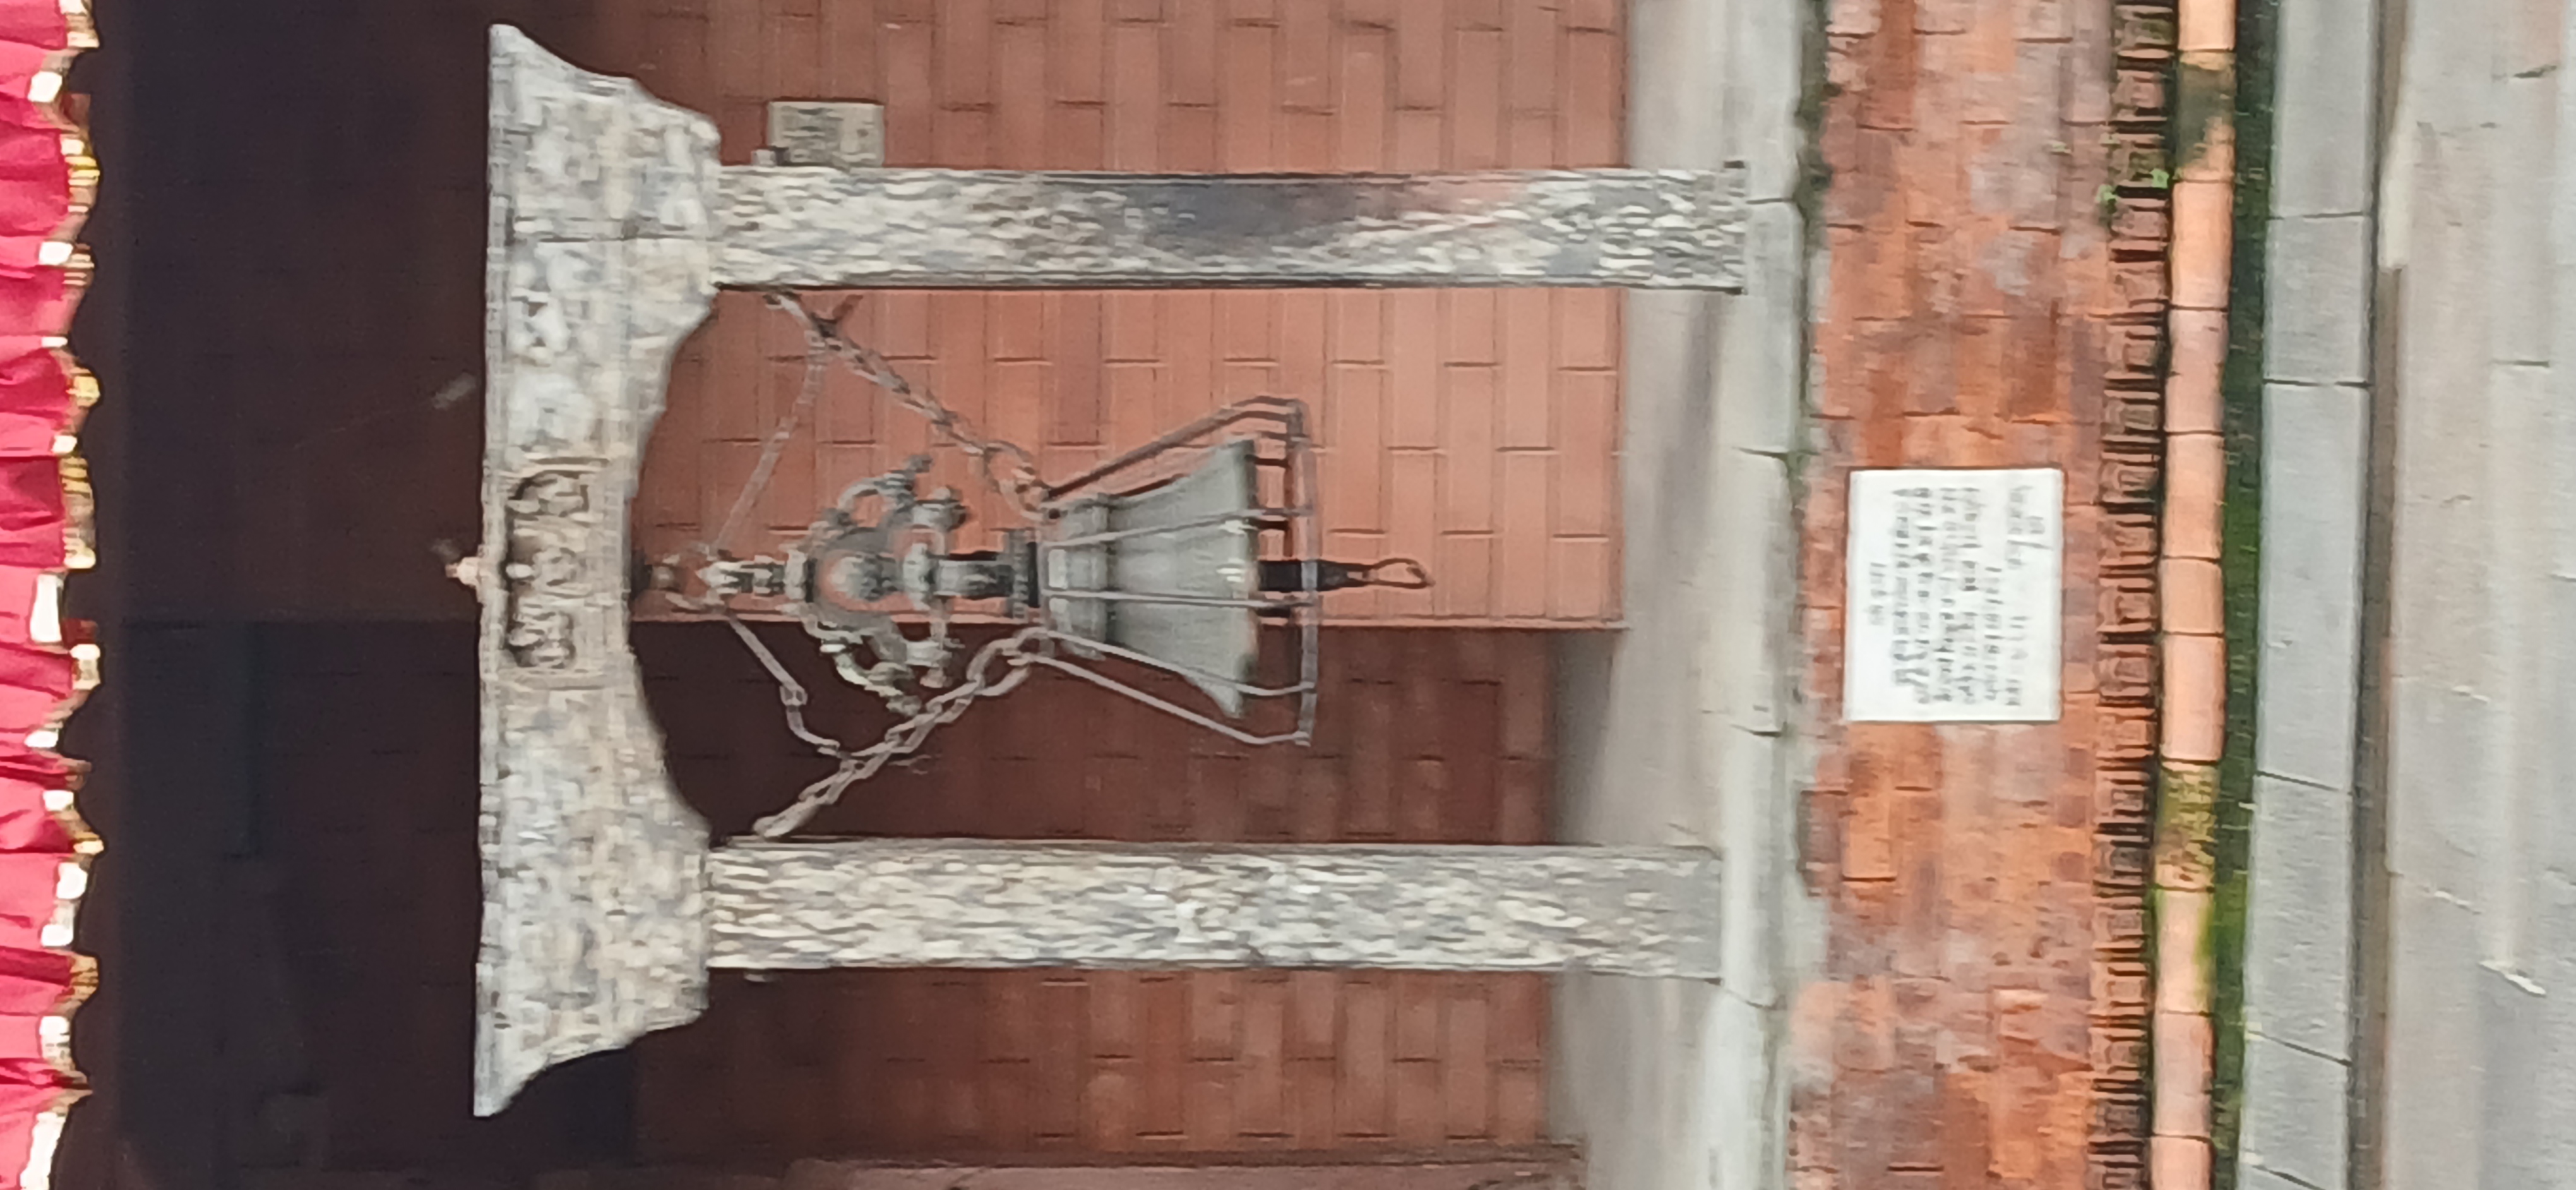
Heritage site: Yampi_Mahabihar